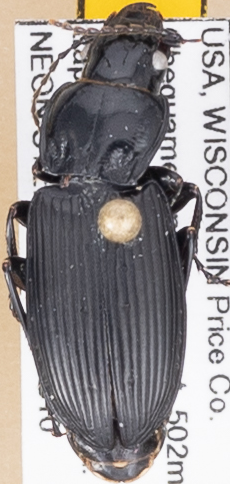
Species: Pterostichus melanarius melanarius
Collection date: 2021-08-10
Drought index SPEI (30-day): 1.19
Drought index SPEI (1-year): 0.212
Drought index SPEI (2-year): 1.546